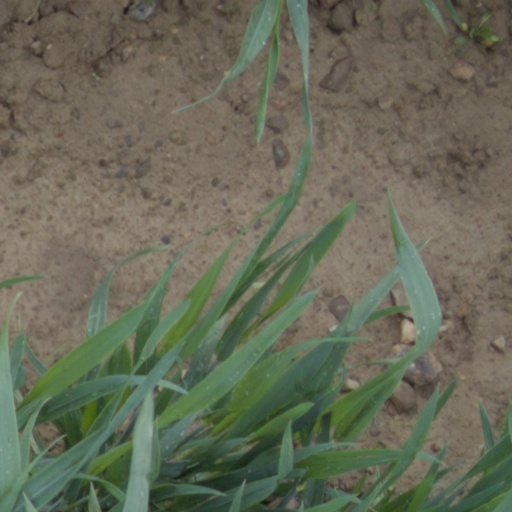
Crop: wheat